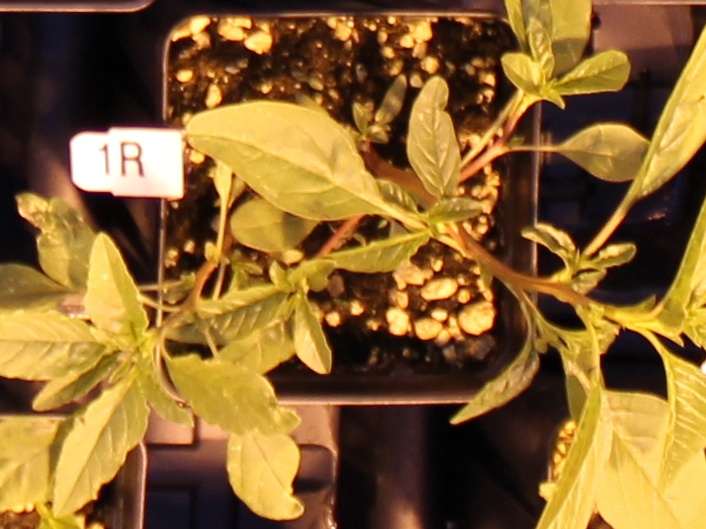
Label: Waterhemp